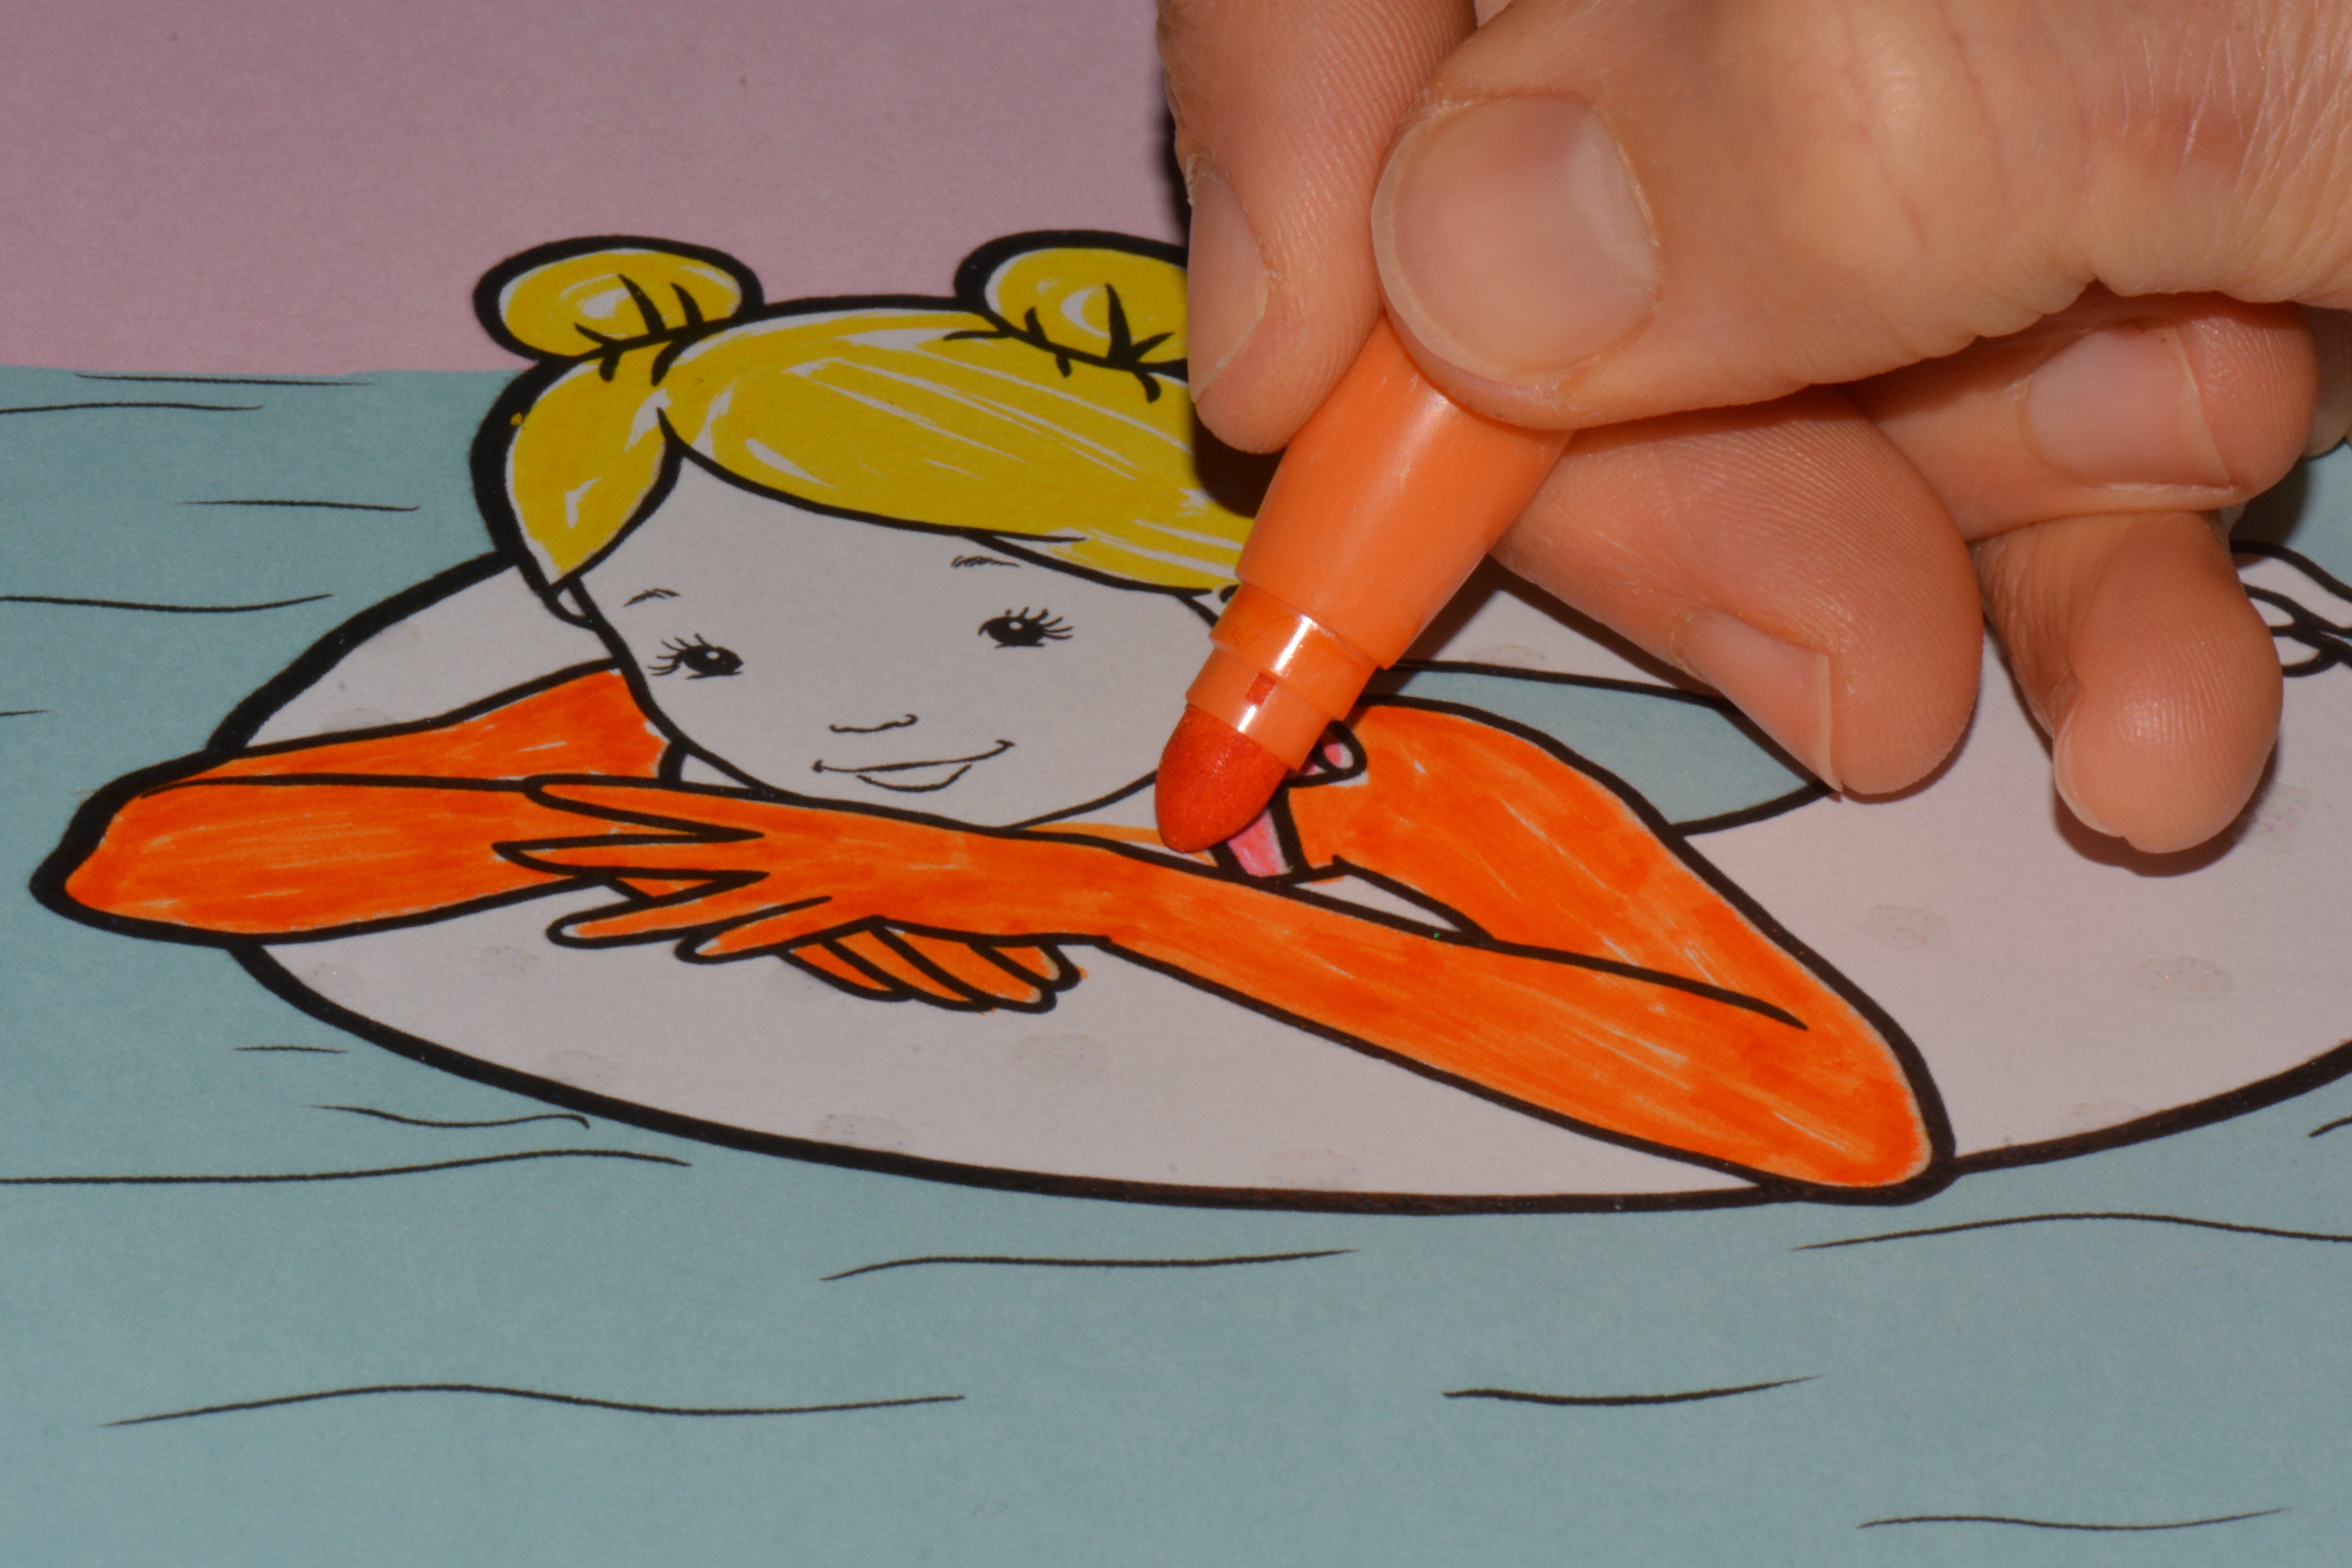
hand, pen, finger, art, colors, sketch, drawing, signs, cartoon